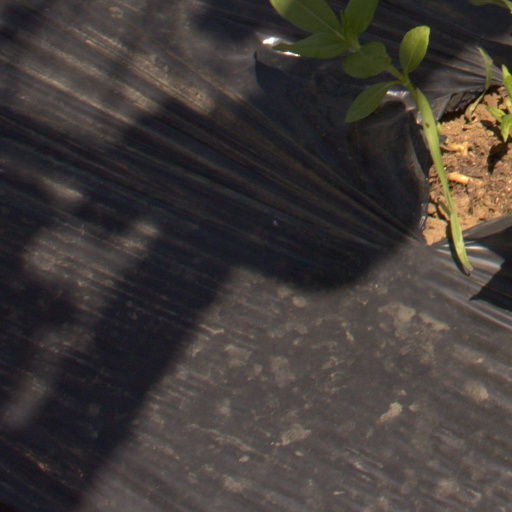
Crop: Jerusalem artichoke